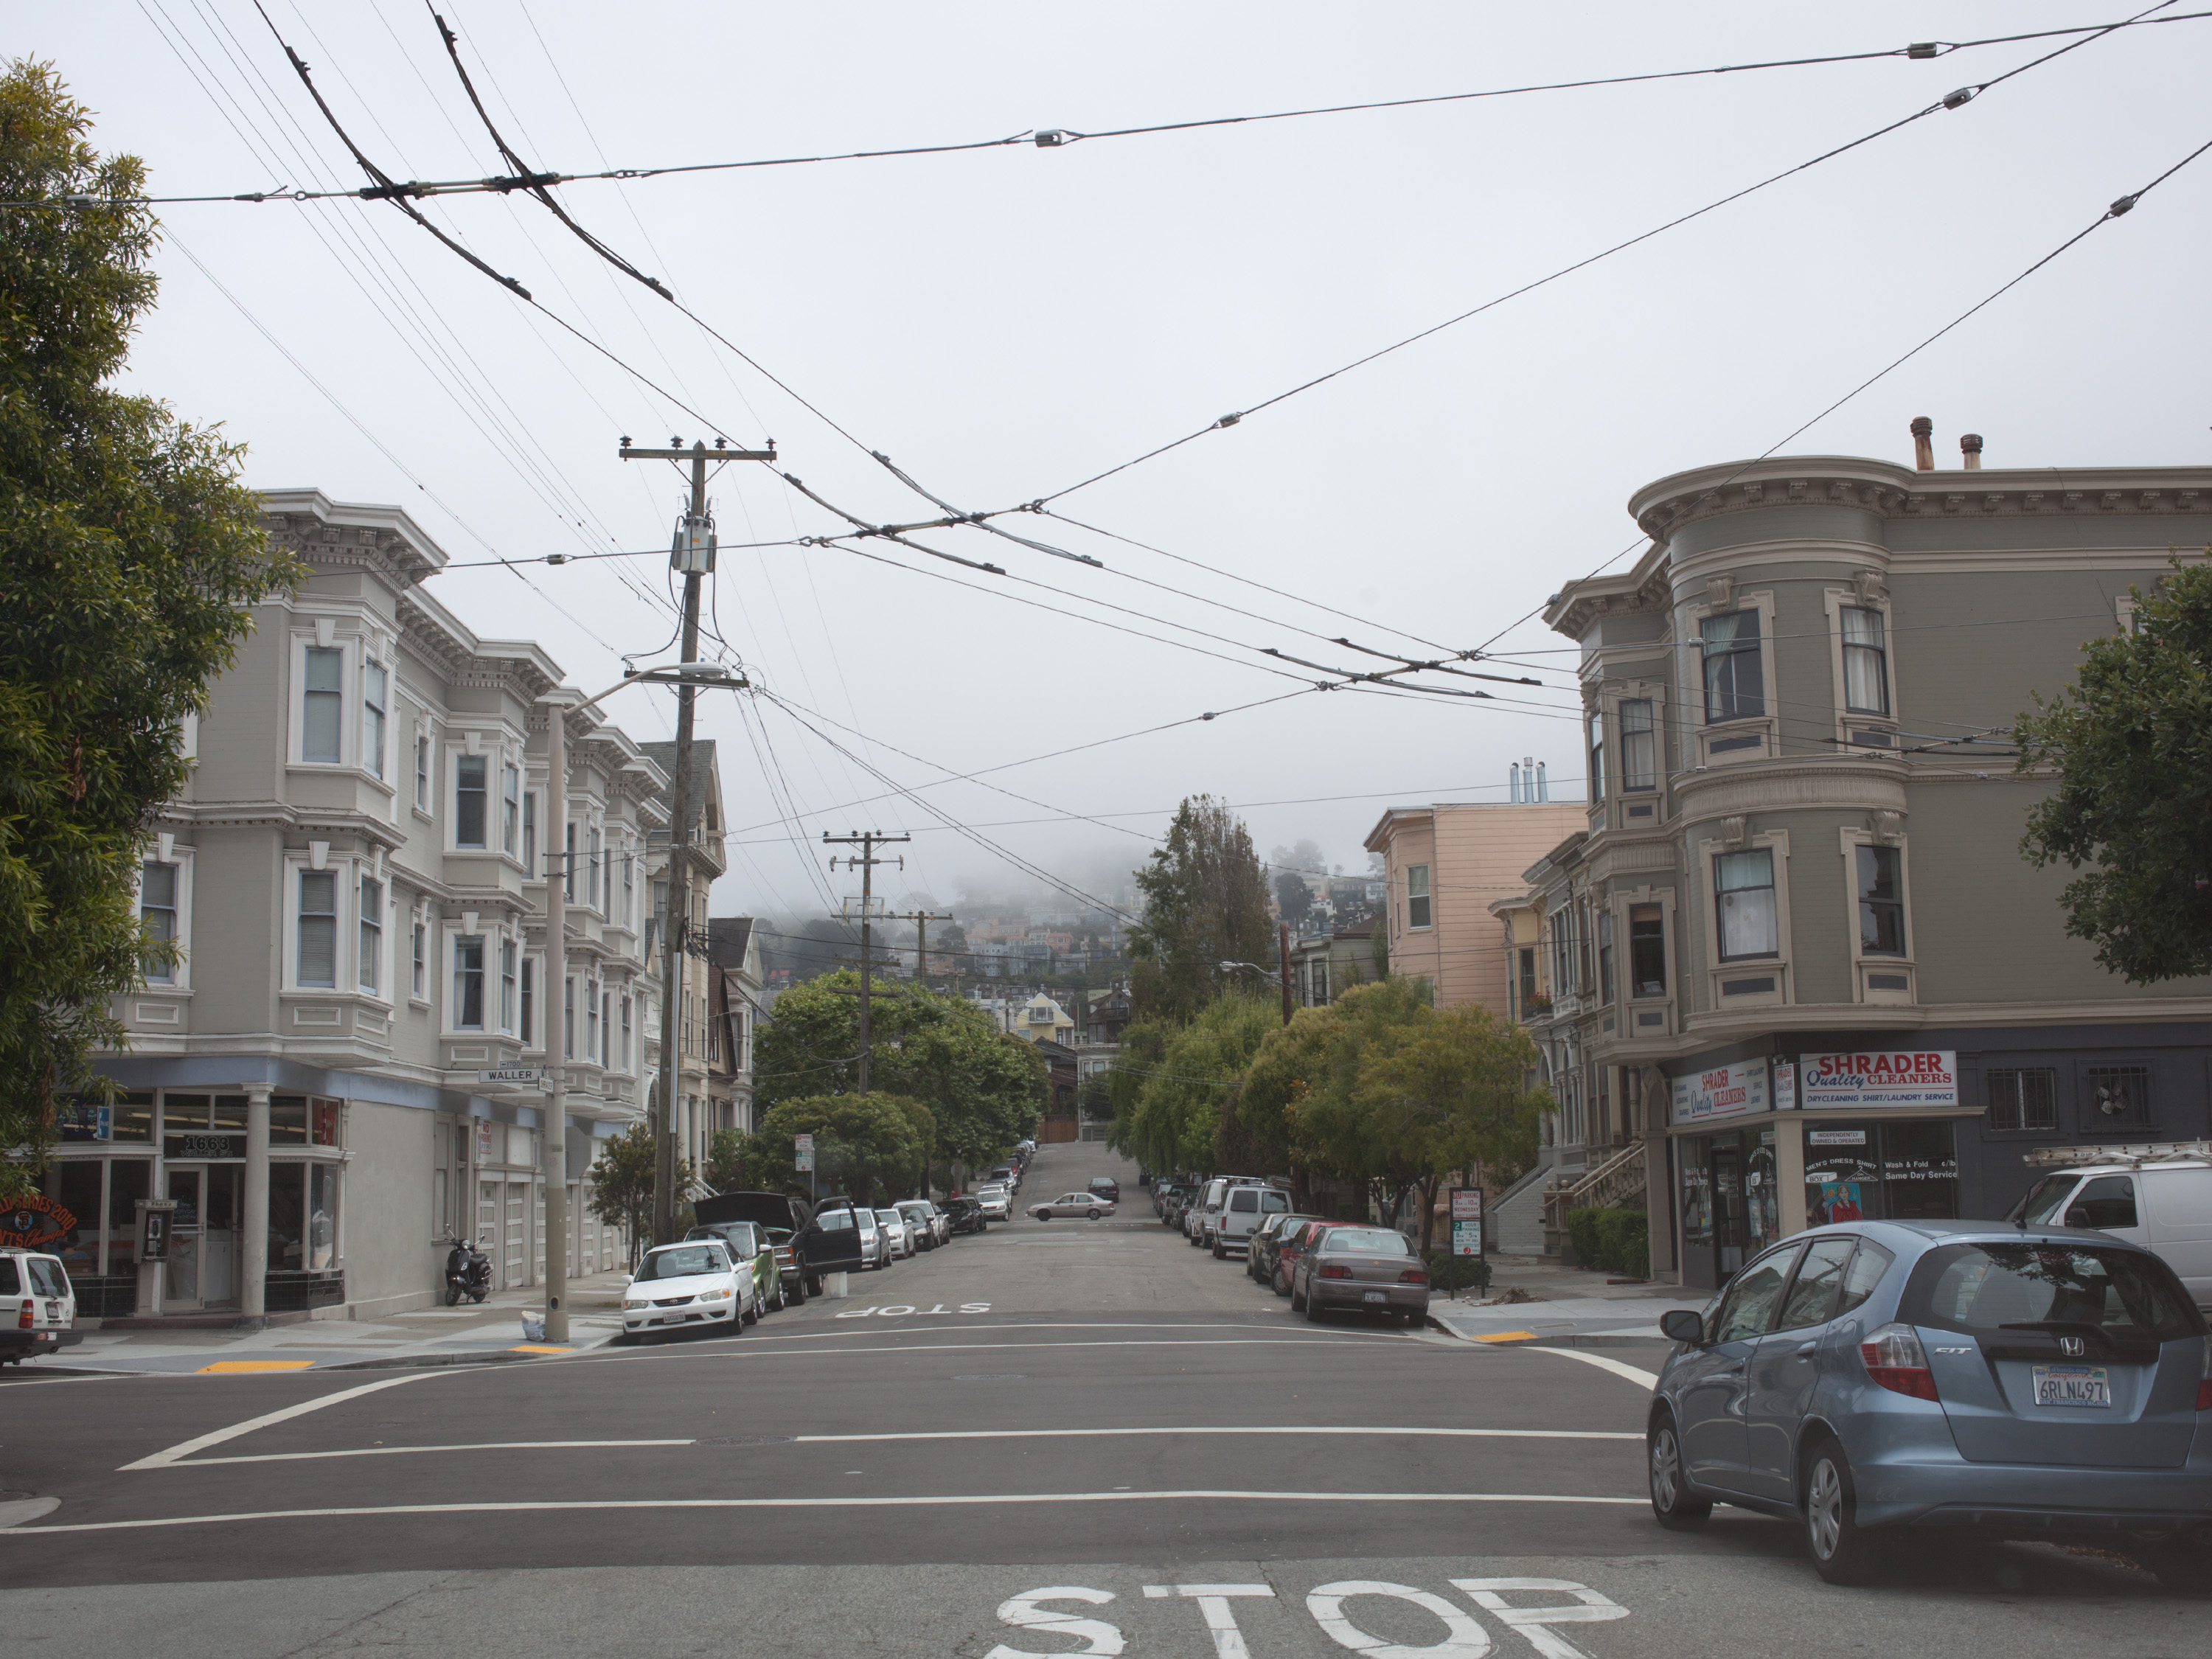
fog, road, street, town, city, urban, downtown, suburb, vehicle, lane, lighting, sanfrancisco, infrastructure, neighbourhood, baywindows, electricbuswires, residential area, human settlement